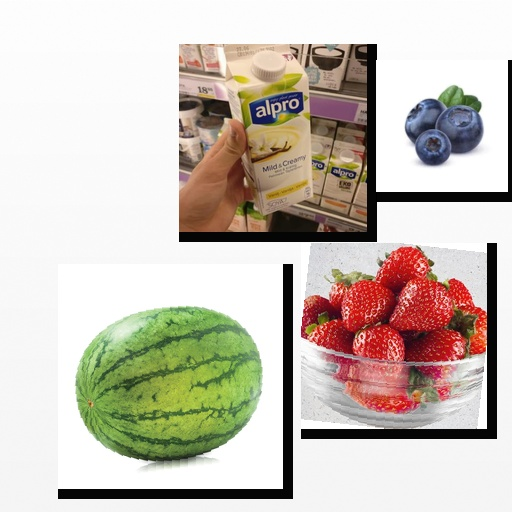
Food items: blueberry, vanilla_soyghurt, watermelon, strawberry